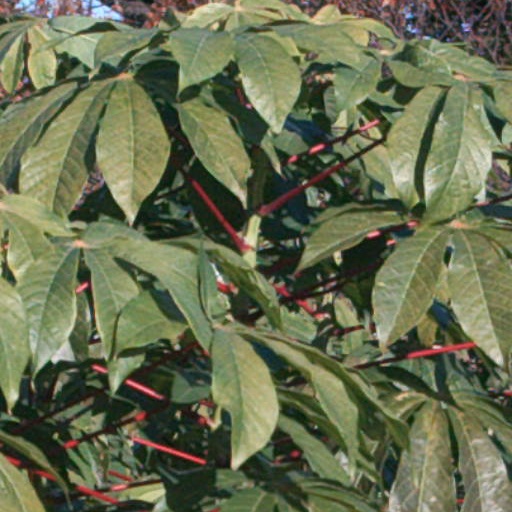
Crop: cassava